SMS Kronprinz Erzherzog Rudolf

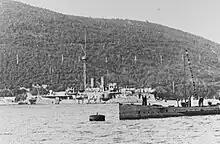
"Kronprinz Erzherzog Rudolf" c. 1915 as a station ship in Cattaro Bay

"Kronprinz Erzherzog Rudolf" was armed with a main battery of three MRK 35-caliber guns mounted singly in open barbettes. Two were placed forward in sponsons over the battery deck to maximize end-on fire, with the third placed aft. The guns were manufactured by Krupp, while the carriages that carried them were built by Armstrong Mitchell & Co. Each of the forward guns had an arc of 180 degrees, while the stern gun could traverse 270 degrees, all hydraulically operated. The guns fired a shell using a charge of brown powder, which produced a muzzle velocity of . While the open barbettes provided a wide field of fire for the slow-firing guns, they were rapidly rendered obsolete by the successful application of quick-firing (QF) technology to large-caliber artillery pieces. The guns were supplied with forty shells apiece.